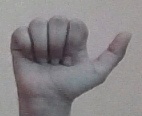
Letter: dhad